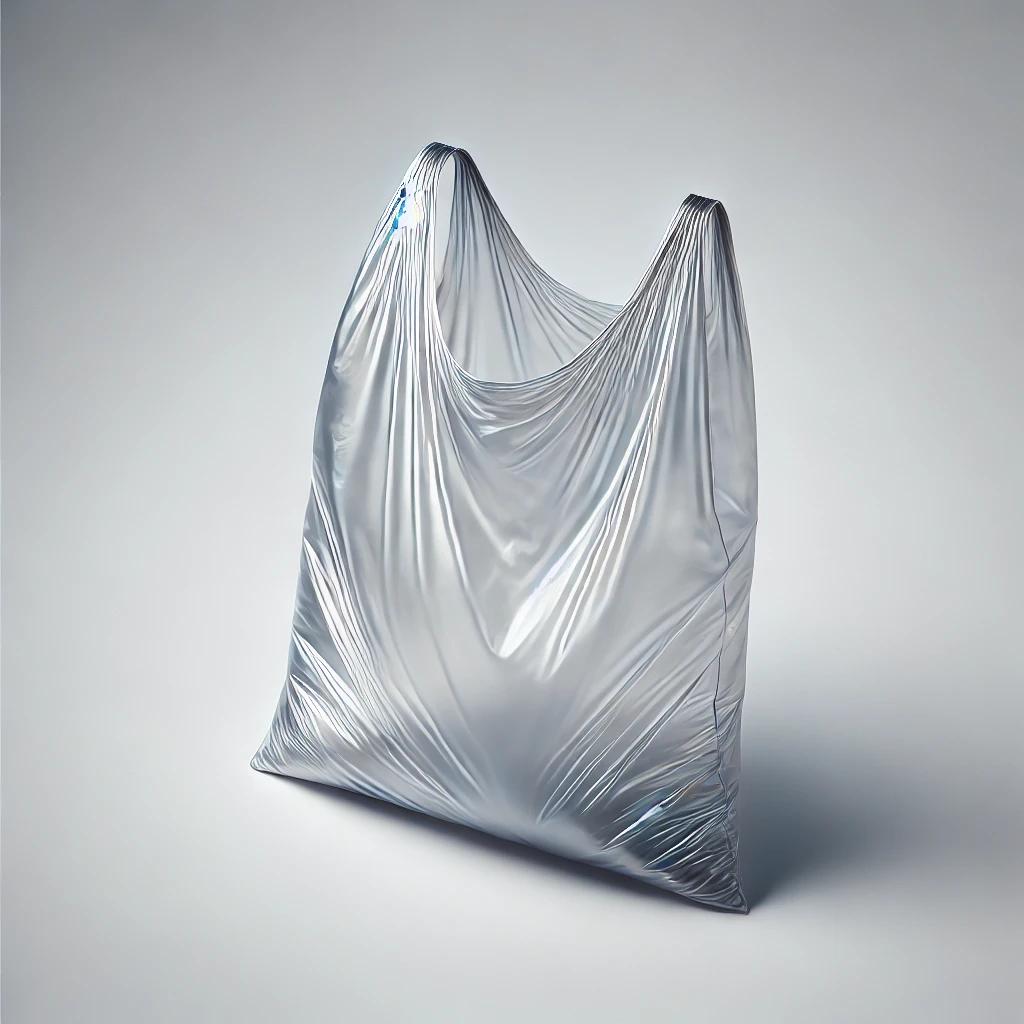
Etiqueta: plástico